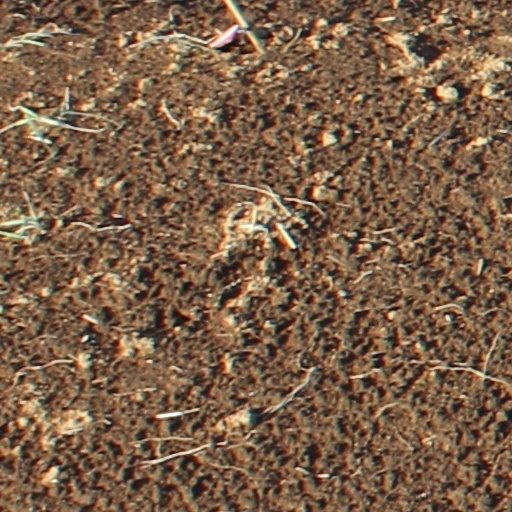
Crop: wheat